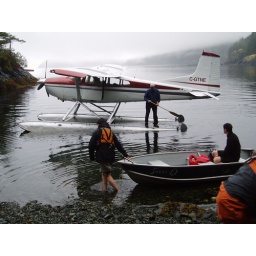
We put Ken in a boat, but the plane ended up rowing right up to the beach for him.